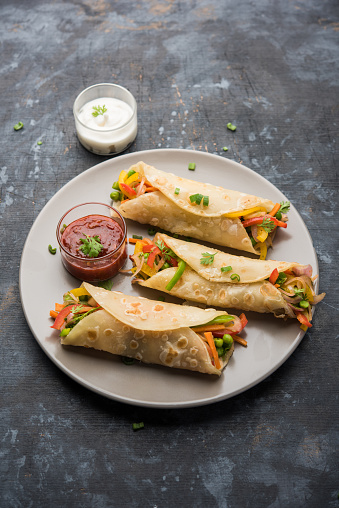
Dish: kaathi_rolls